Andrew Mann Inn

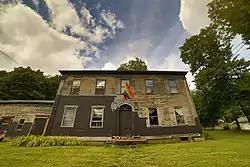

Andrew Mann Inn is a historic inn located at Unadilla in Otsego County, New York. It was built as the private home of David Baits in 1787 and quickly converted into an inn in 1795. It consists of a two-story, five-bay, rectangular main section and a two-story wing. Both sections are of heavy timber-frame construction with clapboard siding. It is a well-preserved example of the transitional period between the late Georgian and Federal styles.